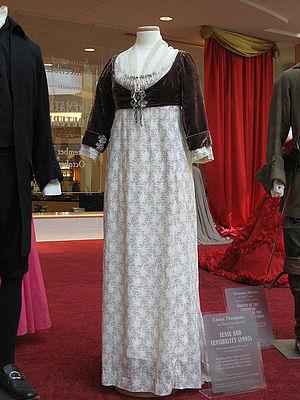
L'univers romanesque de Jane Austen comporte des aspects historiques, géographiques et sociologiques spécifiques à l'époque et aux régions d'Angleterre où se déroule l'action de ses romans.